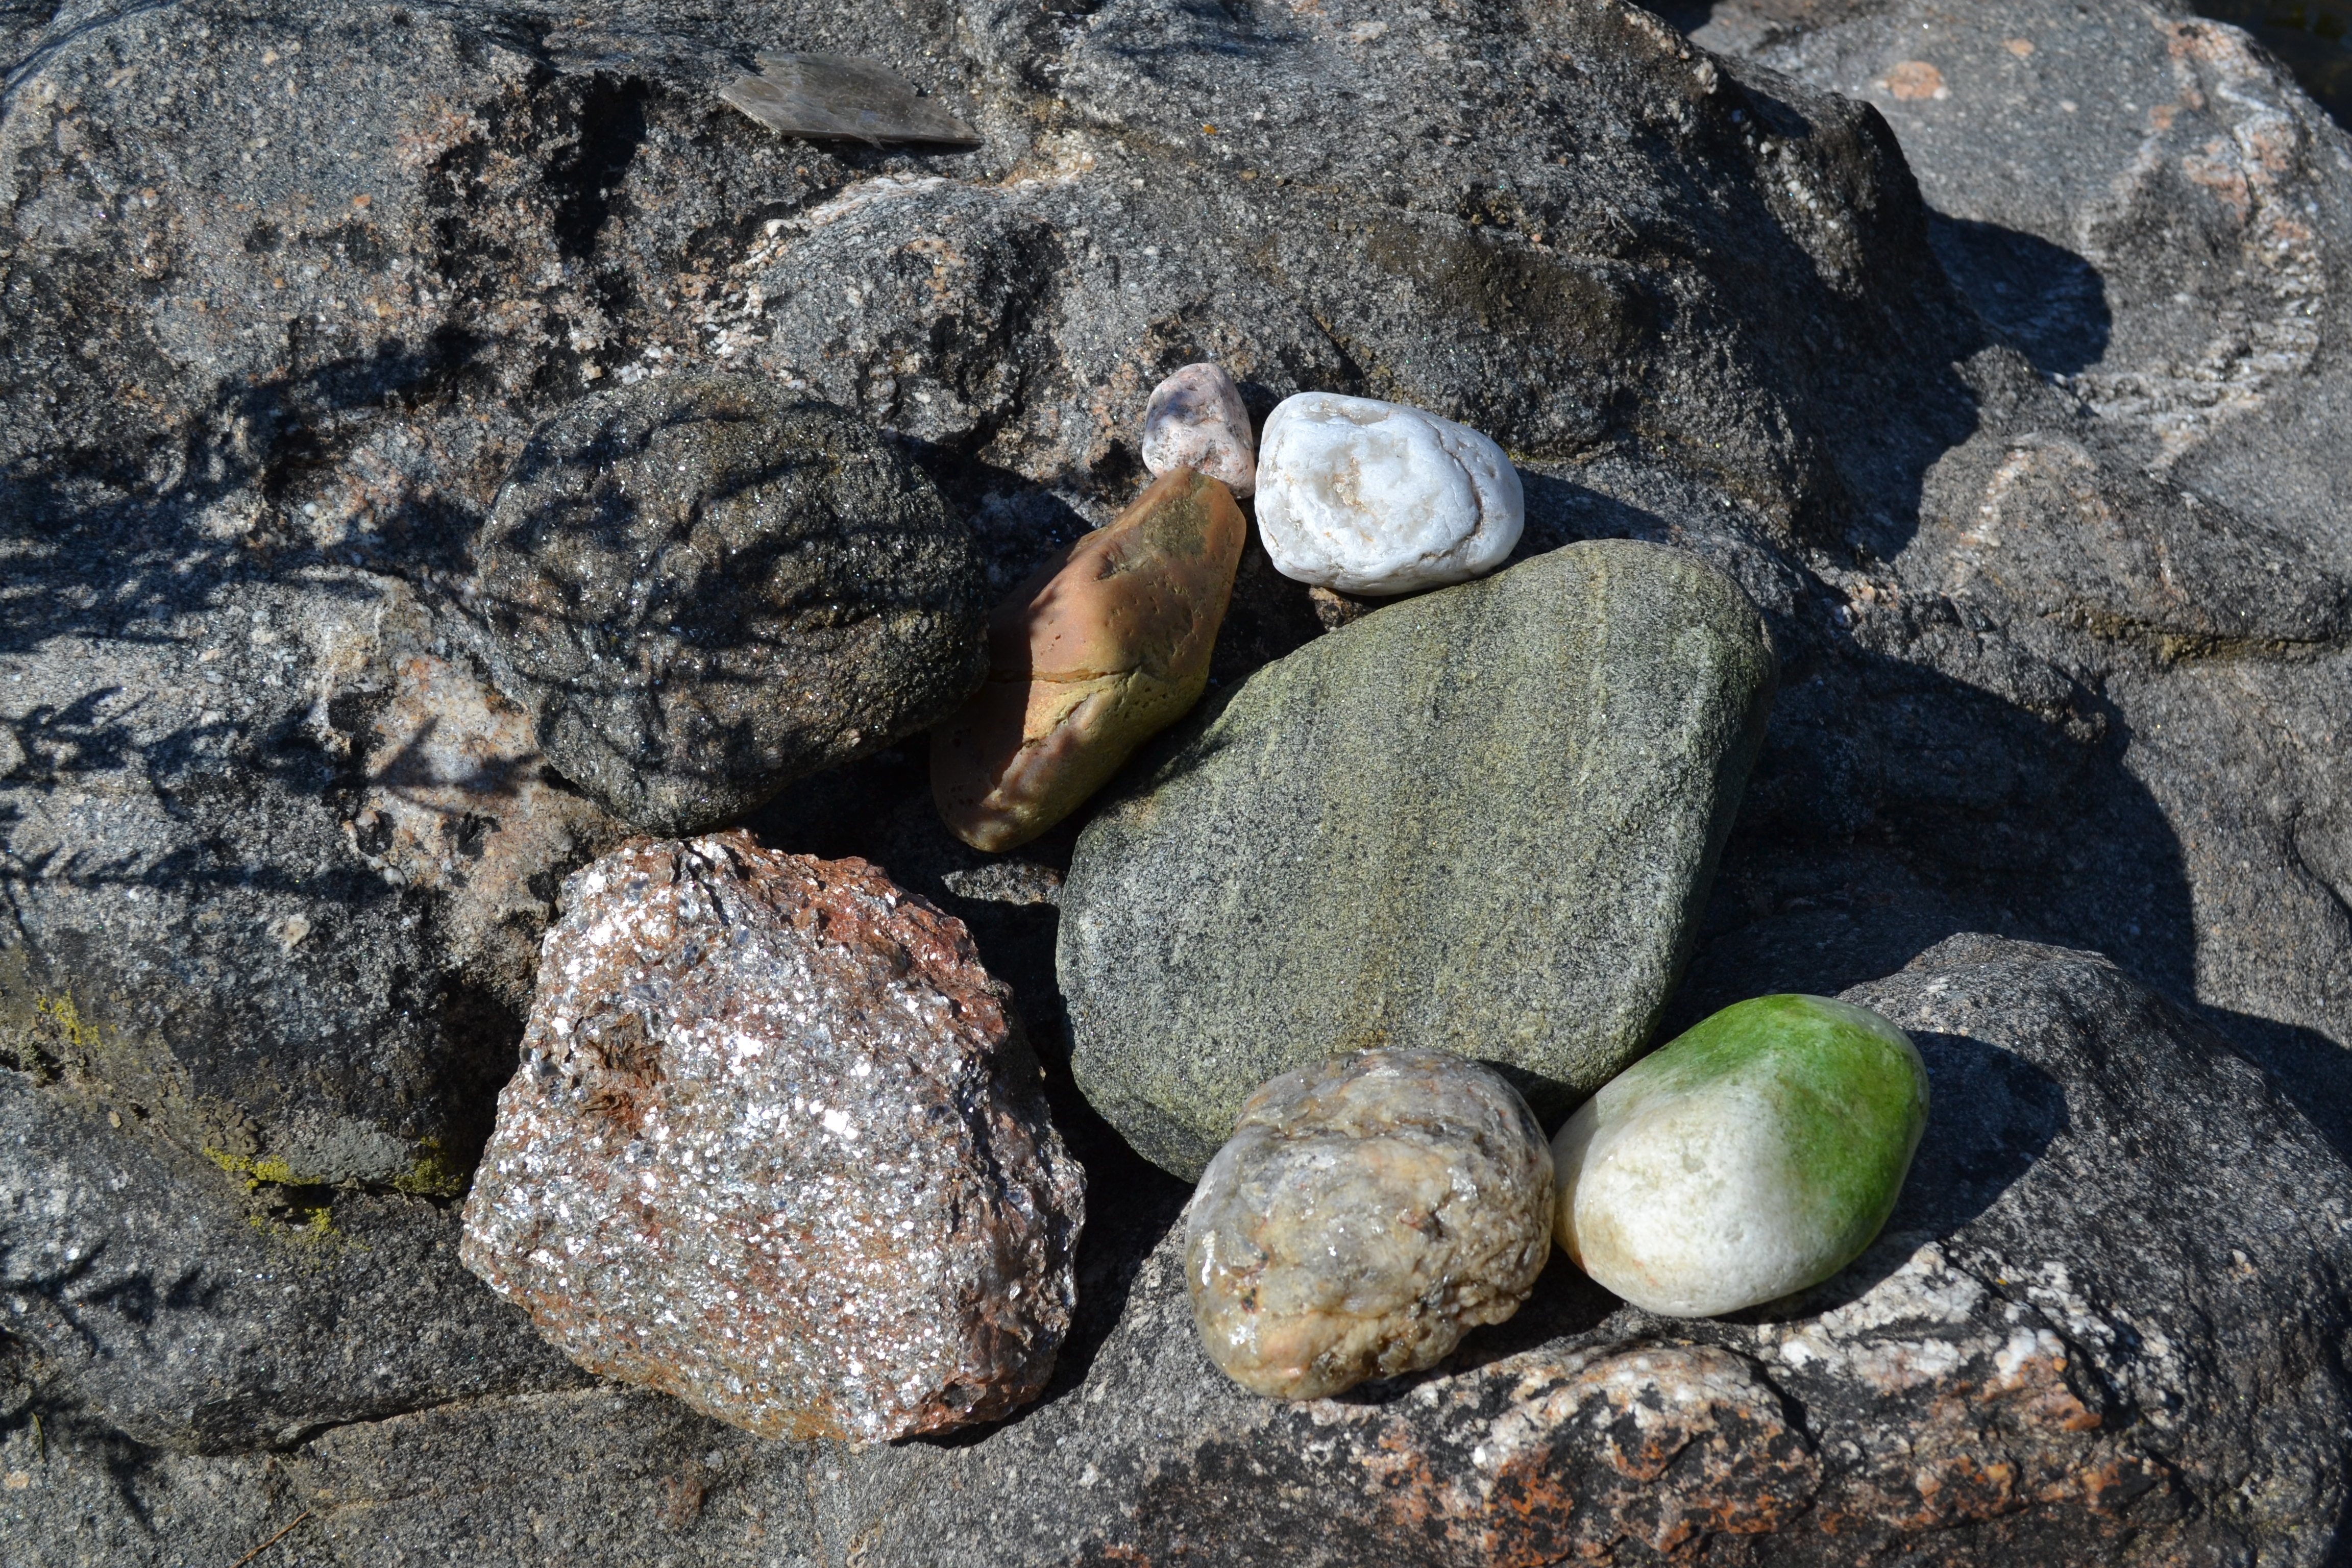
nature, rock, texture, wildlife, pebble, soil, material, rocks, stones, geology, boulder